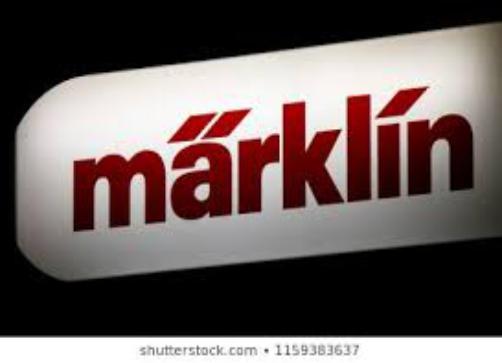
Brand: marklin
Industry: Leisure